Ulster Volunteer Force

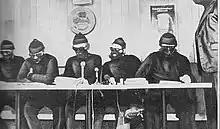
Masked UVF Brigade Staff members at a press conference in October 1974. They are wearing part of the UVF uniform which earned them their nickname "Blacknecks"

There followed years of violence between the two organisations. In January 2000 UVF Mid-Ulster brigadier Richard Jameson was shot dead by a LVF gunman which led to an escalation of the UVF/LVF feud. The UVF was also clashing with the UDA in the summer of 2000. The feud with the UDA ended in December following seven deaths. Veteran anti-UVF campaigner Raymond McCord, whose son, Raymond Jr., a Protestant, was beaten to death by UVF men in 1997, estimates the UVF has killed more than thirty people since its 1994 ceasefire, most of them Protestants. The feud between the UVF and the LVF erupted again in the summer of 2005. The UVF killed four men in Belfast and trouble ended only when the LVF announced that it was disbanding in October of that year.